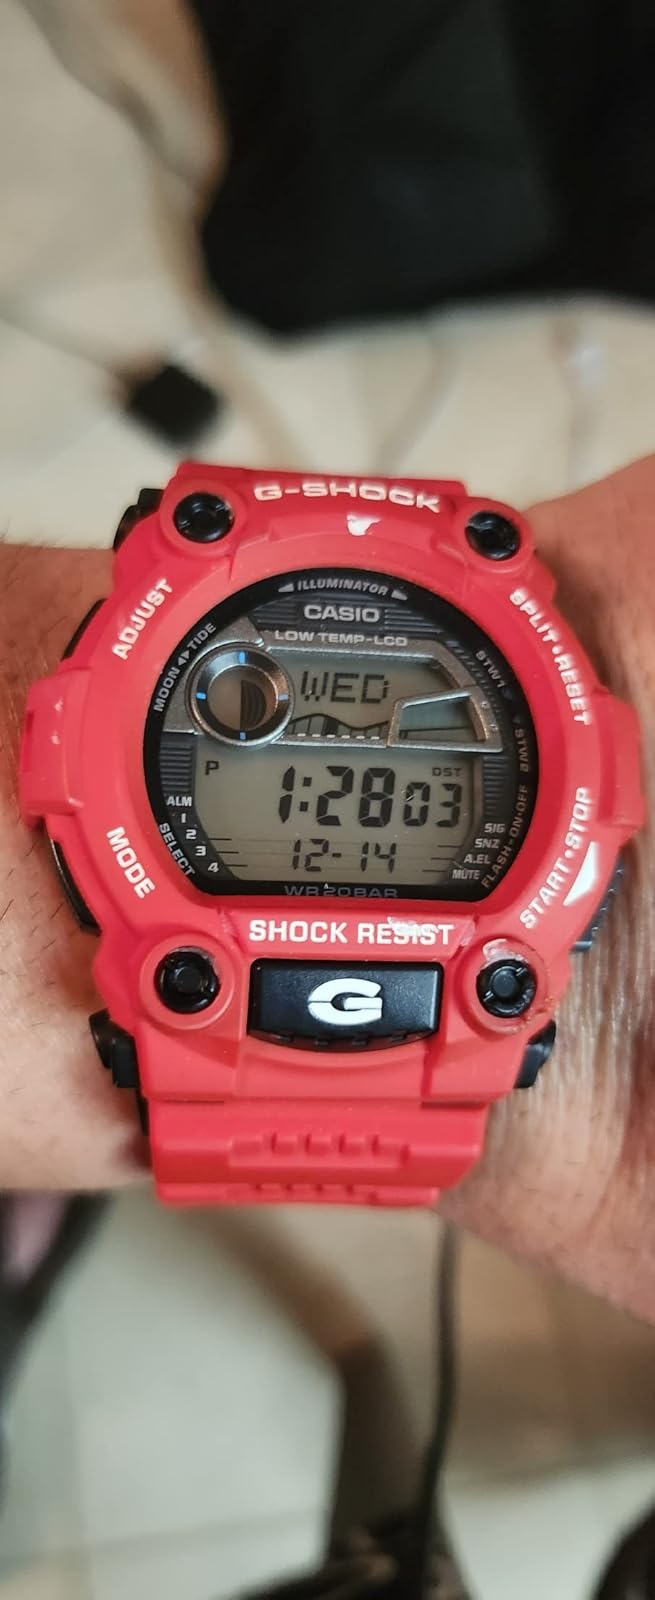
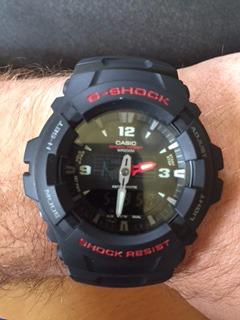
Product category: accessories_watch
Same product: no